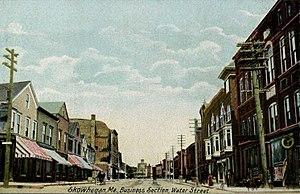
La ville de Skowhegan est le siège du comté de Somerset, situé dans l’État du Maine, aux États-Unis. La ville comptait 8 589 habitants lors du recensement de 2010. Chaque été, au mois d'août, la ville héberge la plus ancienne foire des États-Unis, la Skowhegan State Fair.